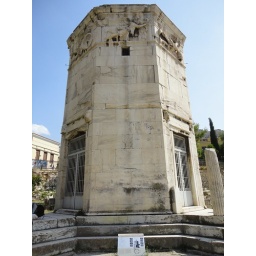
It was built in 50BC and housed a water clock fed by a stream from the Acropolis!